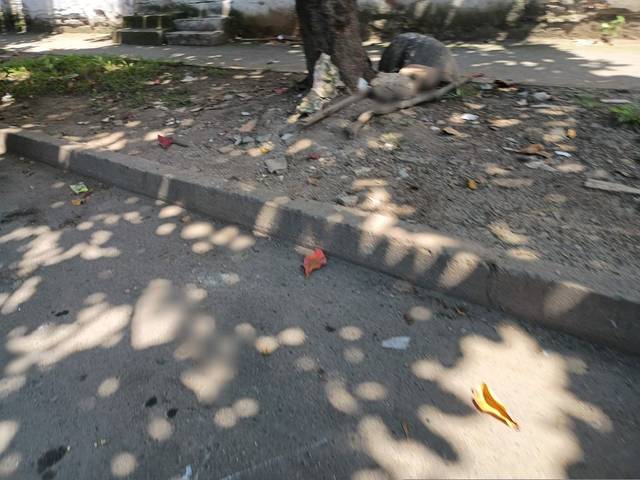
Region: Colombia
Coordinates: 6.263, -75.57